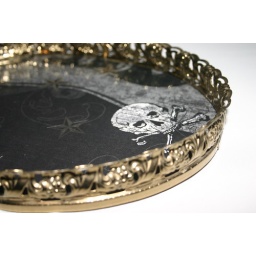
no mirror, but I covered the base in paper and vinyl and it works well.